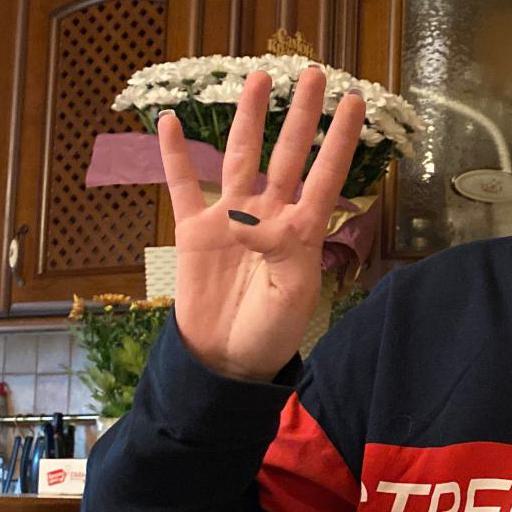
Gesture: four